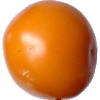
Label: yellow_tomato